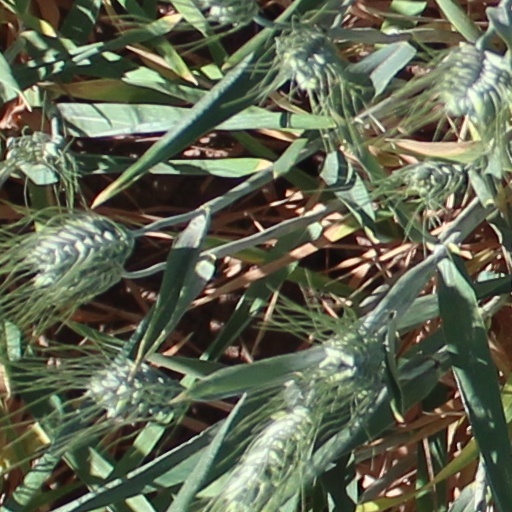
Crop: wheat